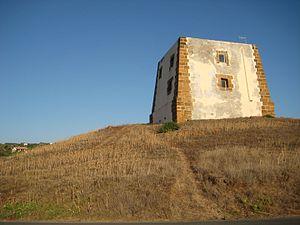
Ustica est une commune italienne de la province de Palerme de la Sicile. Son territoire est situé sur l'Île d'Ustica. Environ 1300 personnes y habitent.